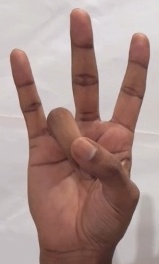
ASL sign: 7